Baron of Craigie

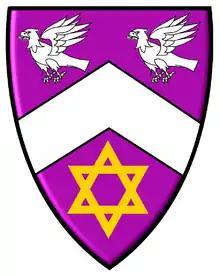
Arms granted by the Lord Lyon King of Arms to Rabbi Robert Thomas, the 1st Baron of Craigie.

The Thomas family is a Jewish family descended from forebears in Wales, Scotland, and England. The Thomas family traces their Welsh heritage to Llansamlet, Glamorgan, Wales as far back as 1768.